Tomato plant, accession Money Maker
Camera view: bottom (45 deg); turntable rotation: 60 degrees
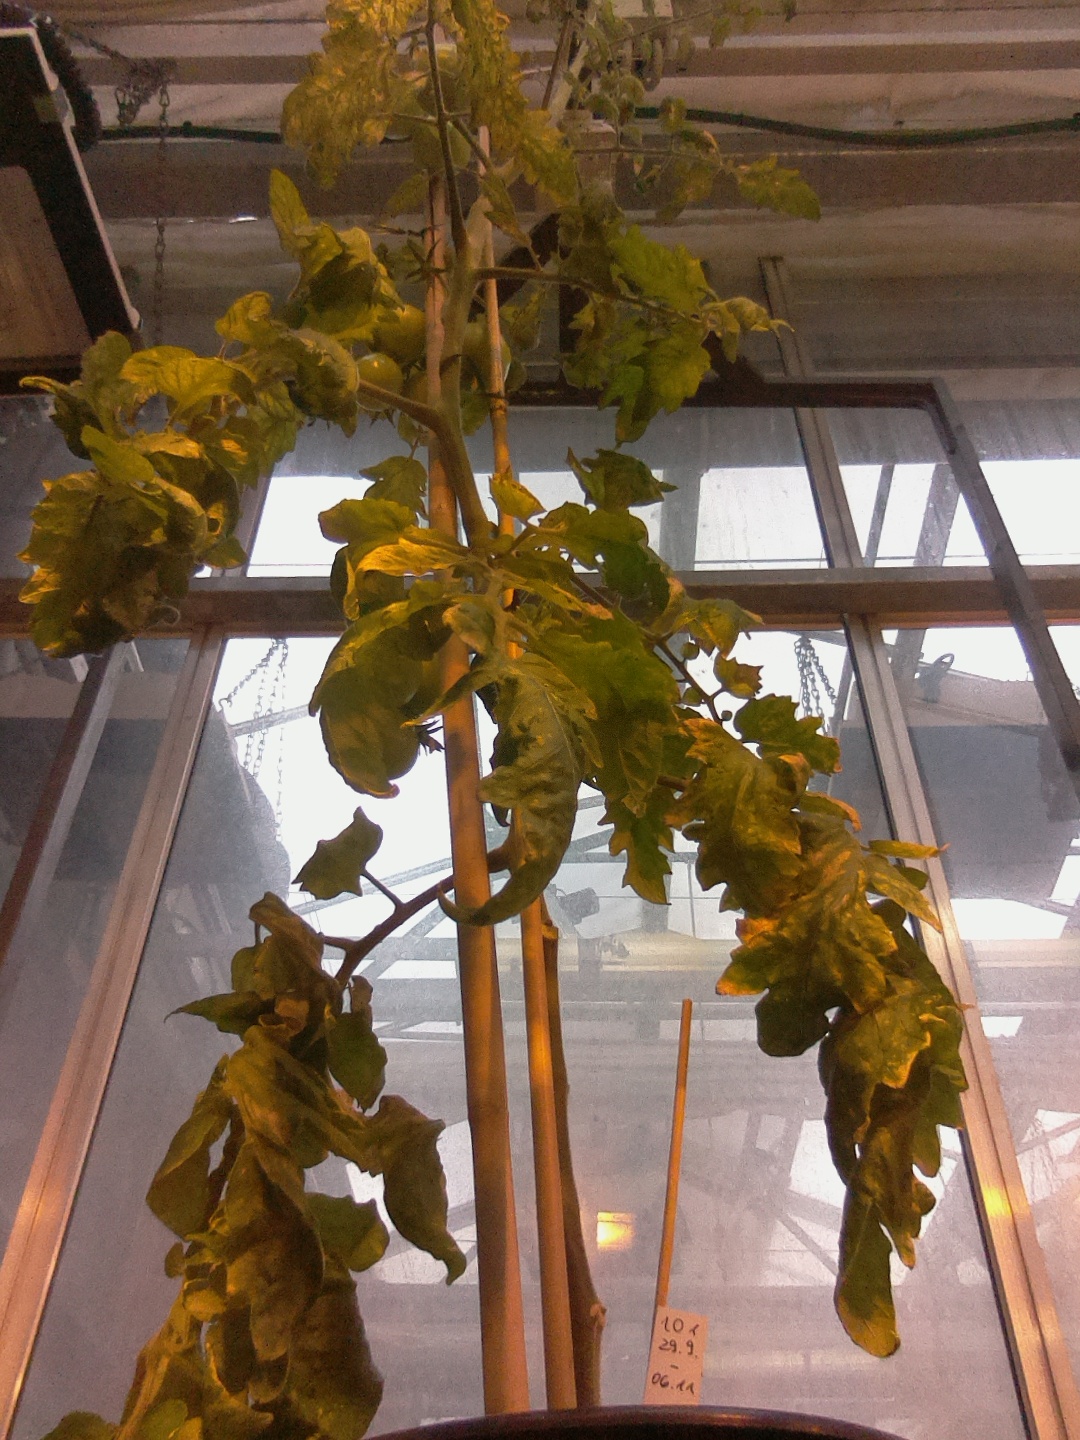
BBCH growth stage 75: 50%-60% of final fruit size